Vantaa light rail

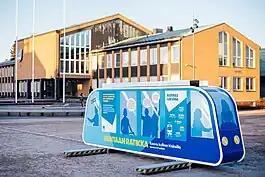
An information campaign for the planned Vantaa light rail

Vantaa light rail is a light rail line under construction in Vantaa, Finland that will connect Mellunkylä, Hakunila, Tikkurila, Aviapolis and Helsinki Airport. The project was formally approved by Vantaa city council on May 22, 2023. The construction began in June 2025, with a projected finishing date of 2029.